The Fudges in England

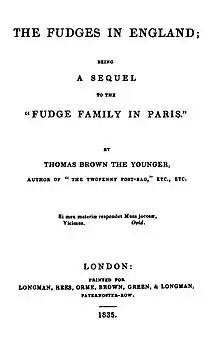
First edition title page

The Fudges in England is an 1835 sequel to Thomas Moore's 1818 work "The Fudge Family in Paris," which had depicted the visit of the fictional British Fudge Family to Paris, where the daughter Biddy had fallen in love with a young man whom she had taken to be the King of Prussia but was in fact a draper. The original work was extremely popular and Moore had received requests to write a follow-up. He began working on "The Fudge Family In Italy", but abandoned it and it wasn't until seventeen years after the original that the sequel was released.